Teddy Dahinden

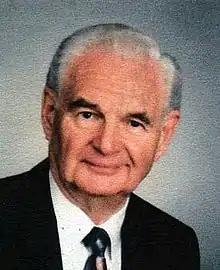
Teddy Dahinden

Theodor "Teddy" Dahinden (6 January 1926 – 12 September 2015) was a Swiss philatelist who was appointed to the Roll of Distinguished Philatelists in 1998. He was an astrophilatelist and topical philatelist, receiving several gold medals for his collections prepared jointly with his wife Henrike. He was a former president and chairman of the Swiss Philatelic Federation, having been appointed president in 1976.